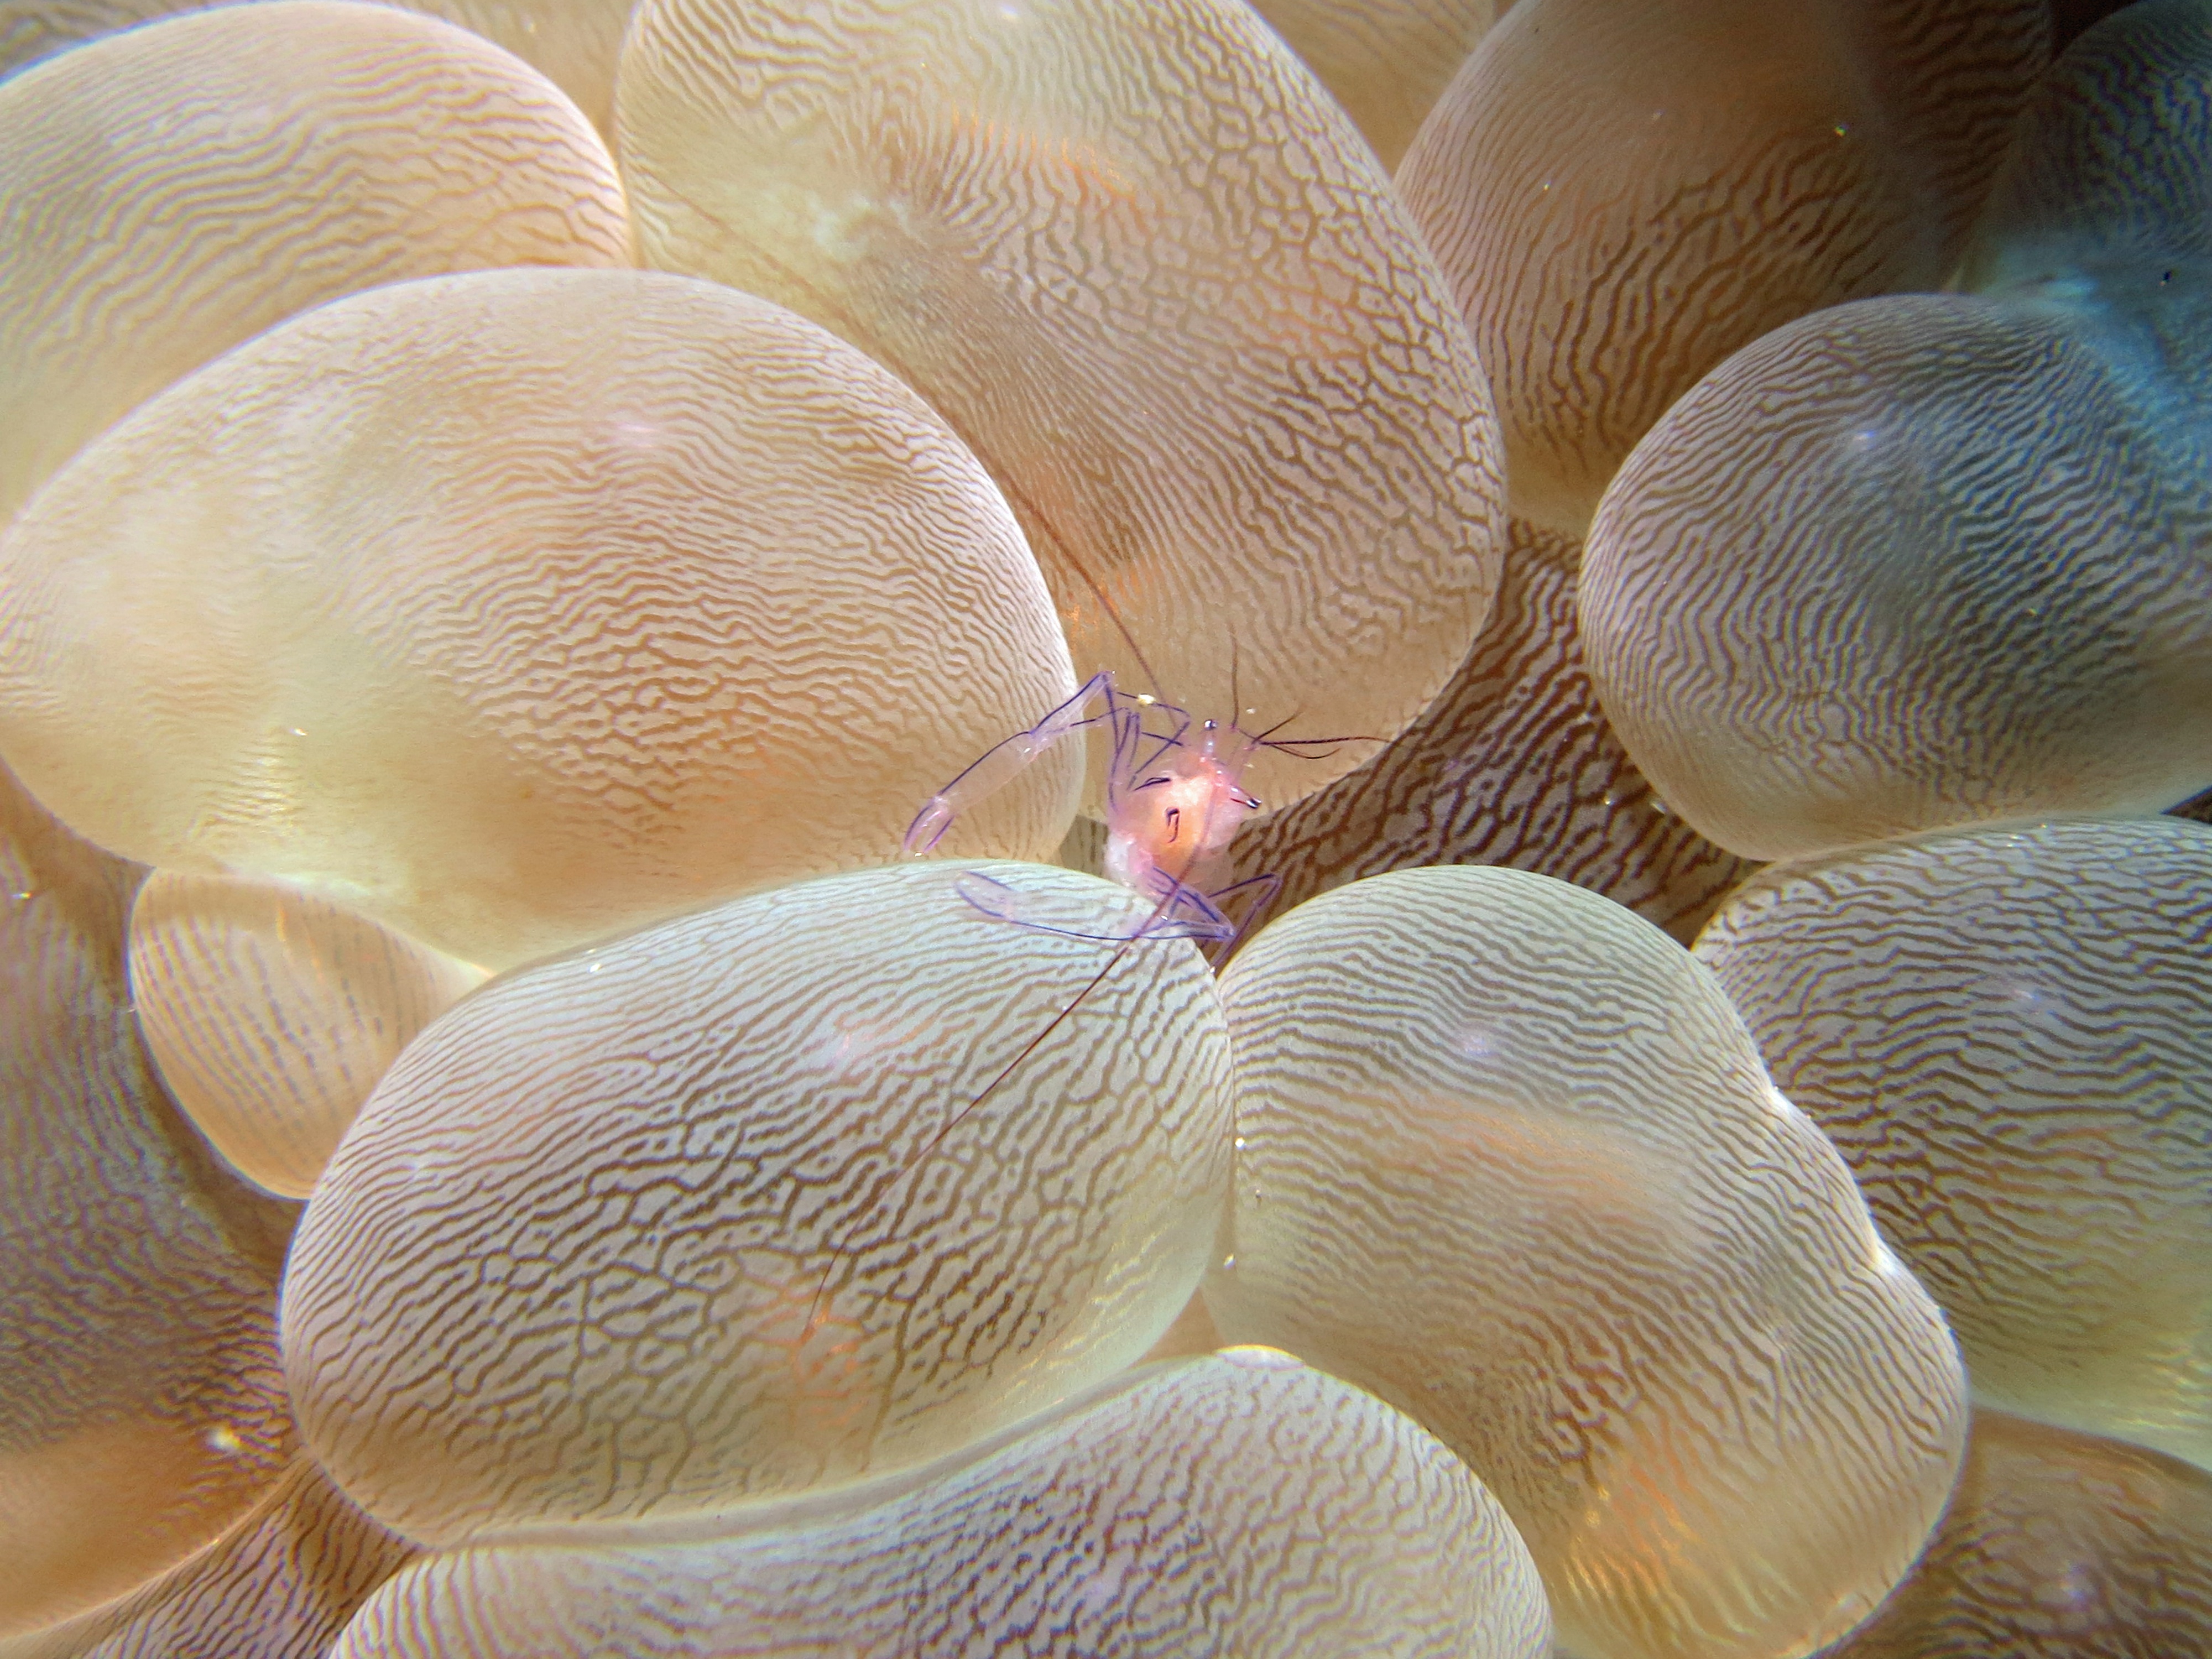
petal, underwater, mushroom, fauna, invertebrate, seashell, clam, close up, marine, creature, anemone, macro photography, phillipines, scuba diving, oyster mushroom, edible mushroom, medicinal mushroom, pleurotus eryngii